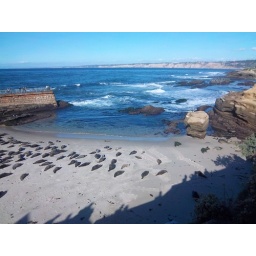
Sea lions on beach in La Jolla